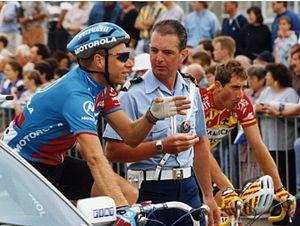
Tour de France 1993
Michel Dernies, né le 6 janvier 1961 à Nivelles, est un coureur cycliste belge. Il est actuellement directeur sportif de l'équipe Roubaix Lille Métropole.